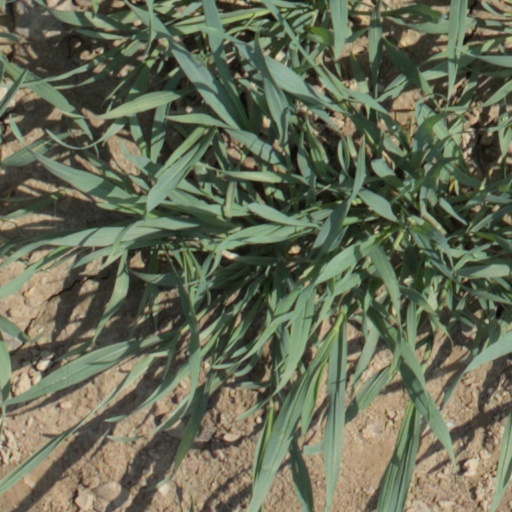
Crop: wheat